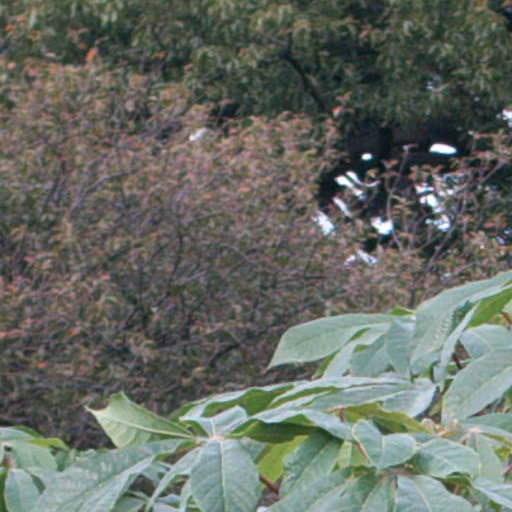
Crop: cassava